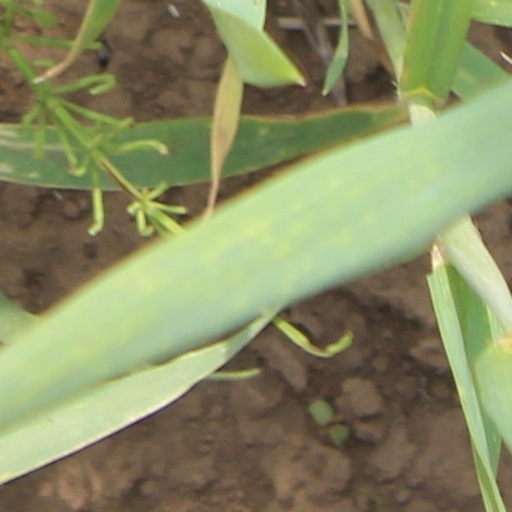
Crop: wheat